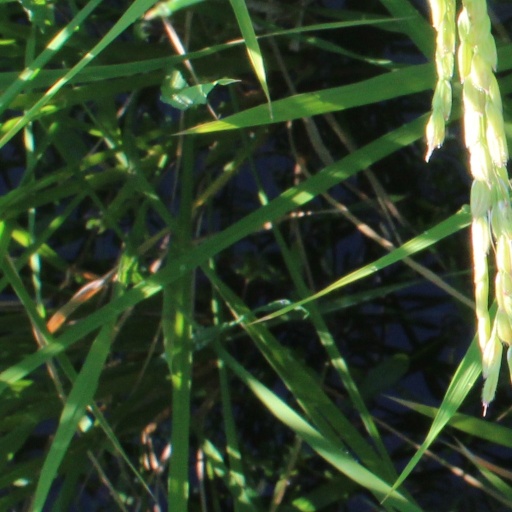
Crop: rice